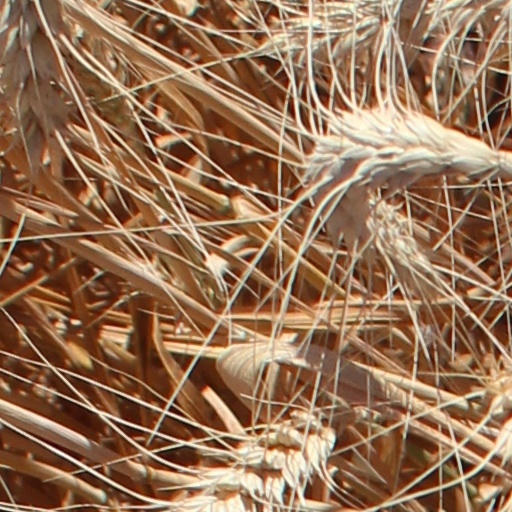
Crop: wheat